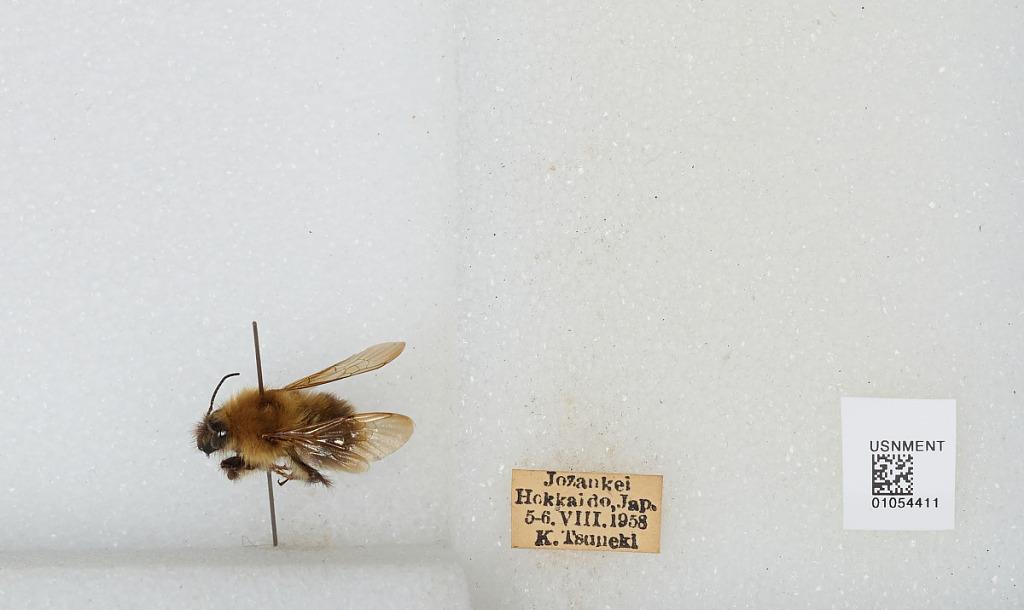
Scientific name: Bombus sp.
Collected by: K. Tsuneki
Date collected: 1958-8-5
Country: Japan
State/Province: Hokkaido
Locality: JÅzankei